Blaise Pascal

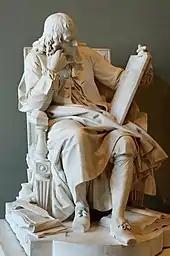

In 1658, Pascal, while suffering from a toothache, began considering several problems concerning the cycloid. His toothache disappeared, and he took this as a heavenly sign to proceed with his research. Eight days later he had completed his essay and, to publicize the results, proposed a contest.